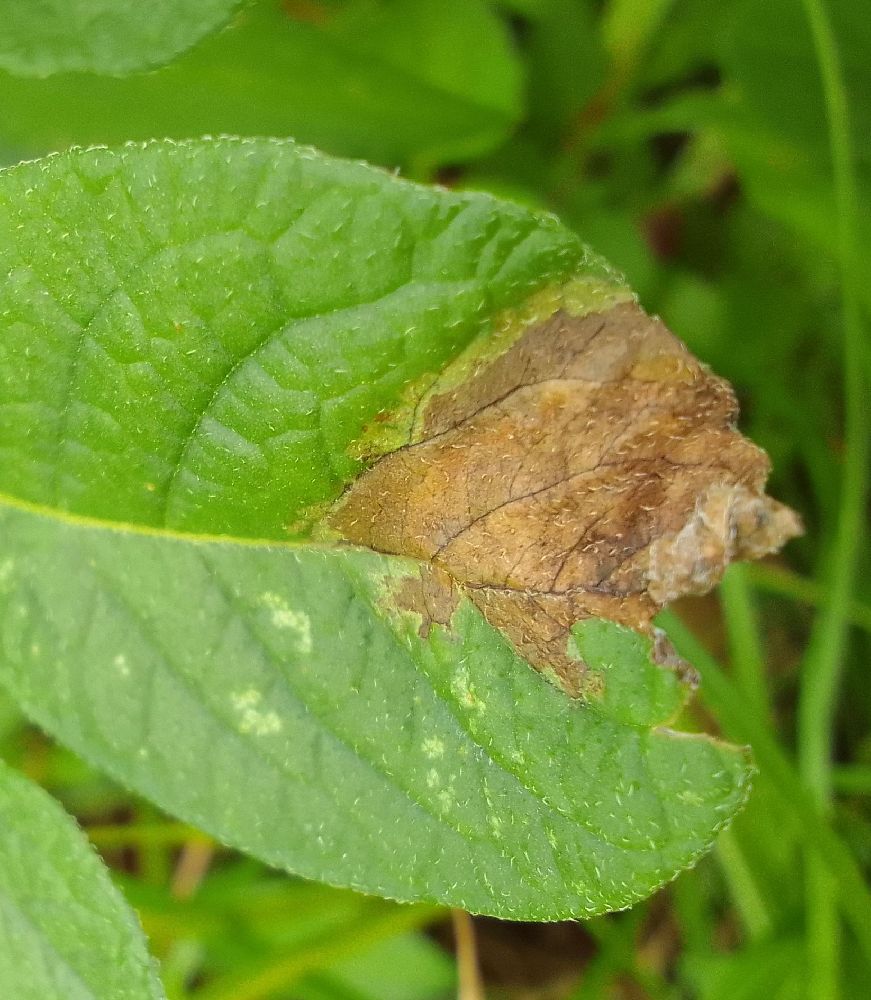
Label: Late blight